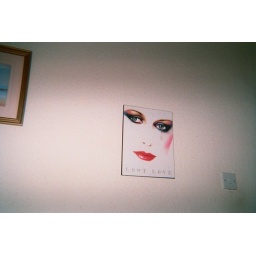
I saw this above my bed at my aunt's house and couldn't resist taking a photo.